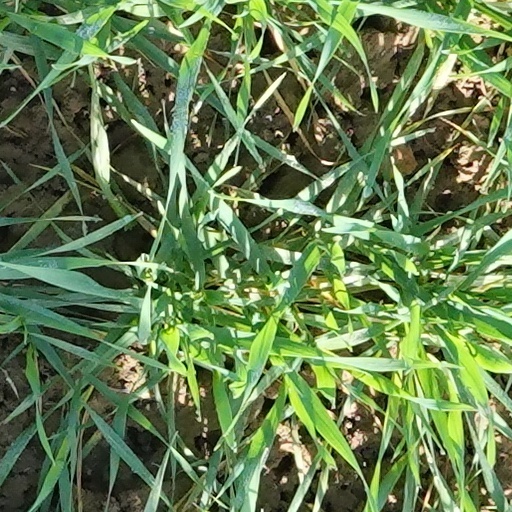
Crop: wheat